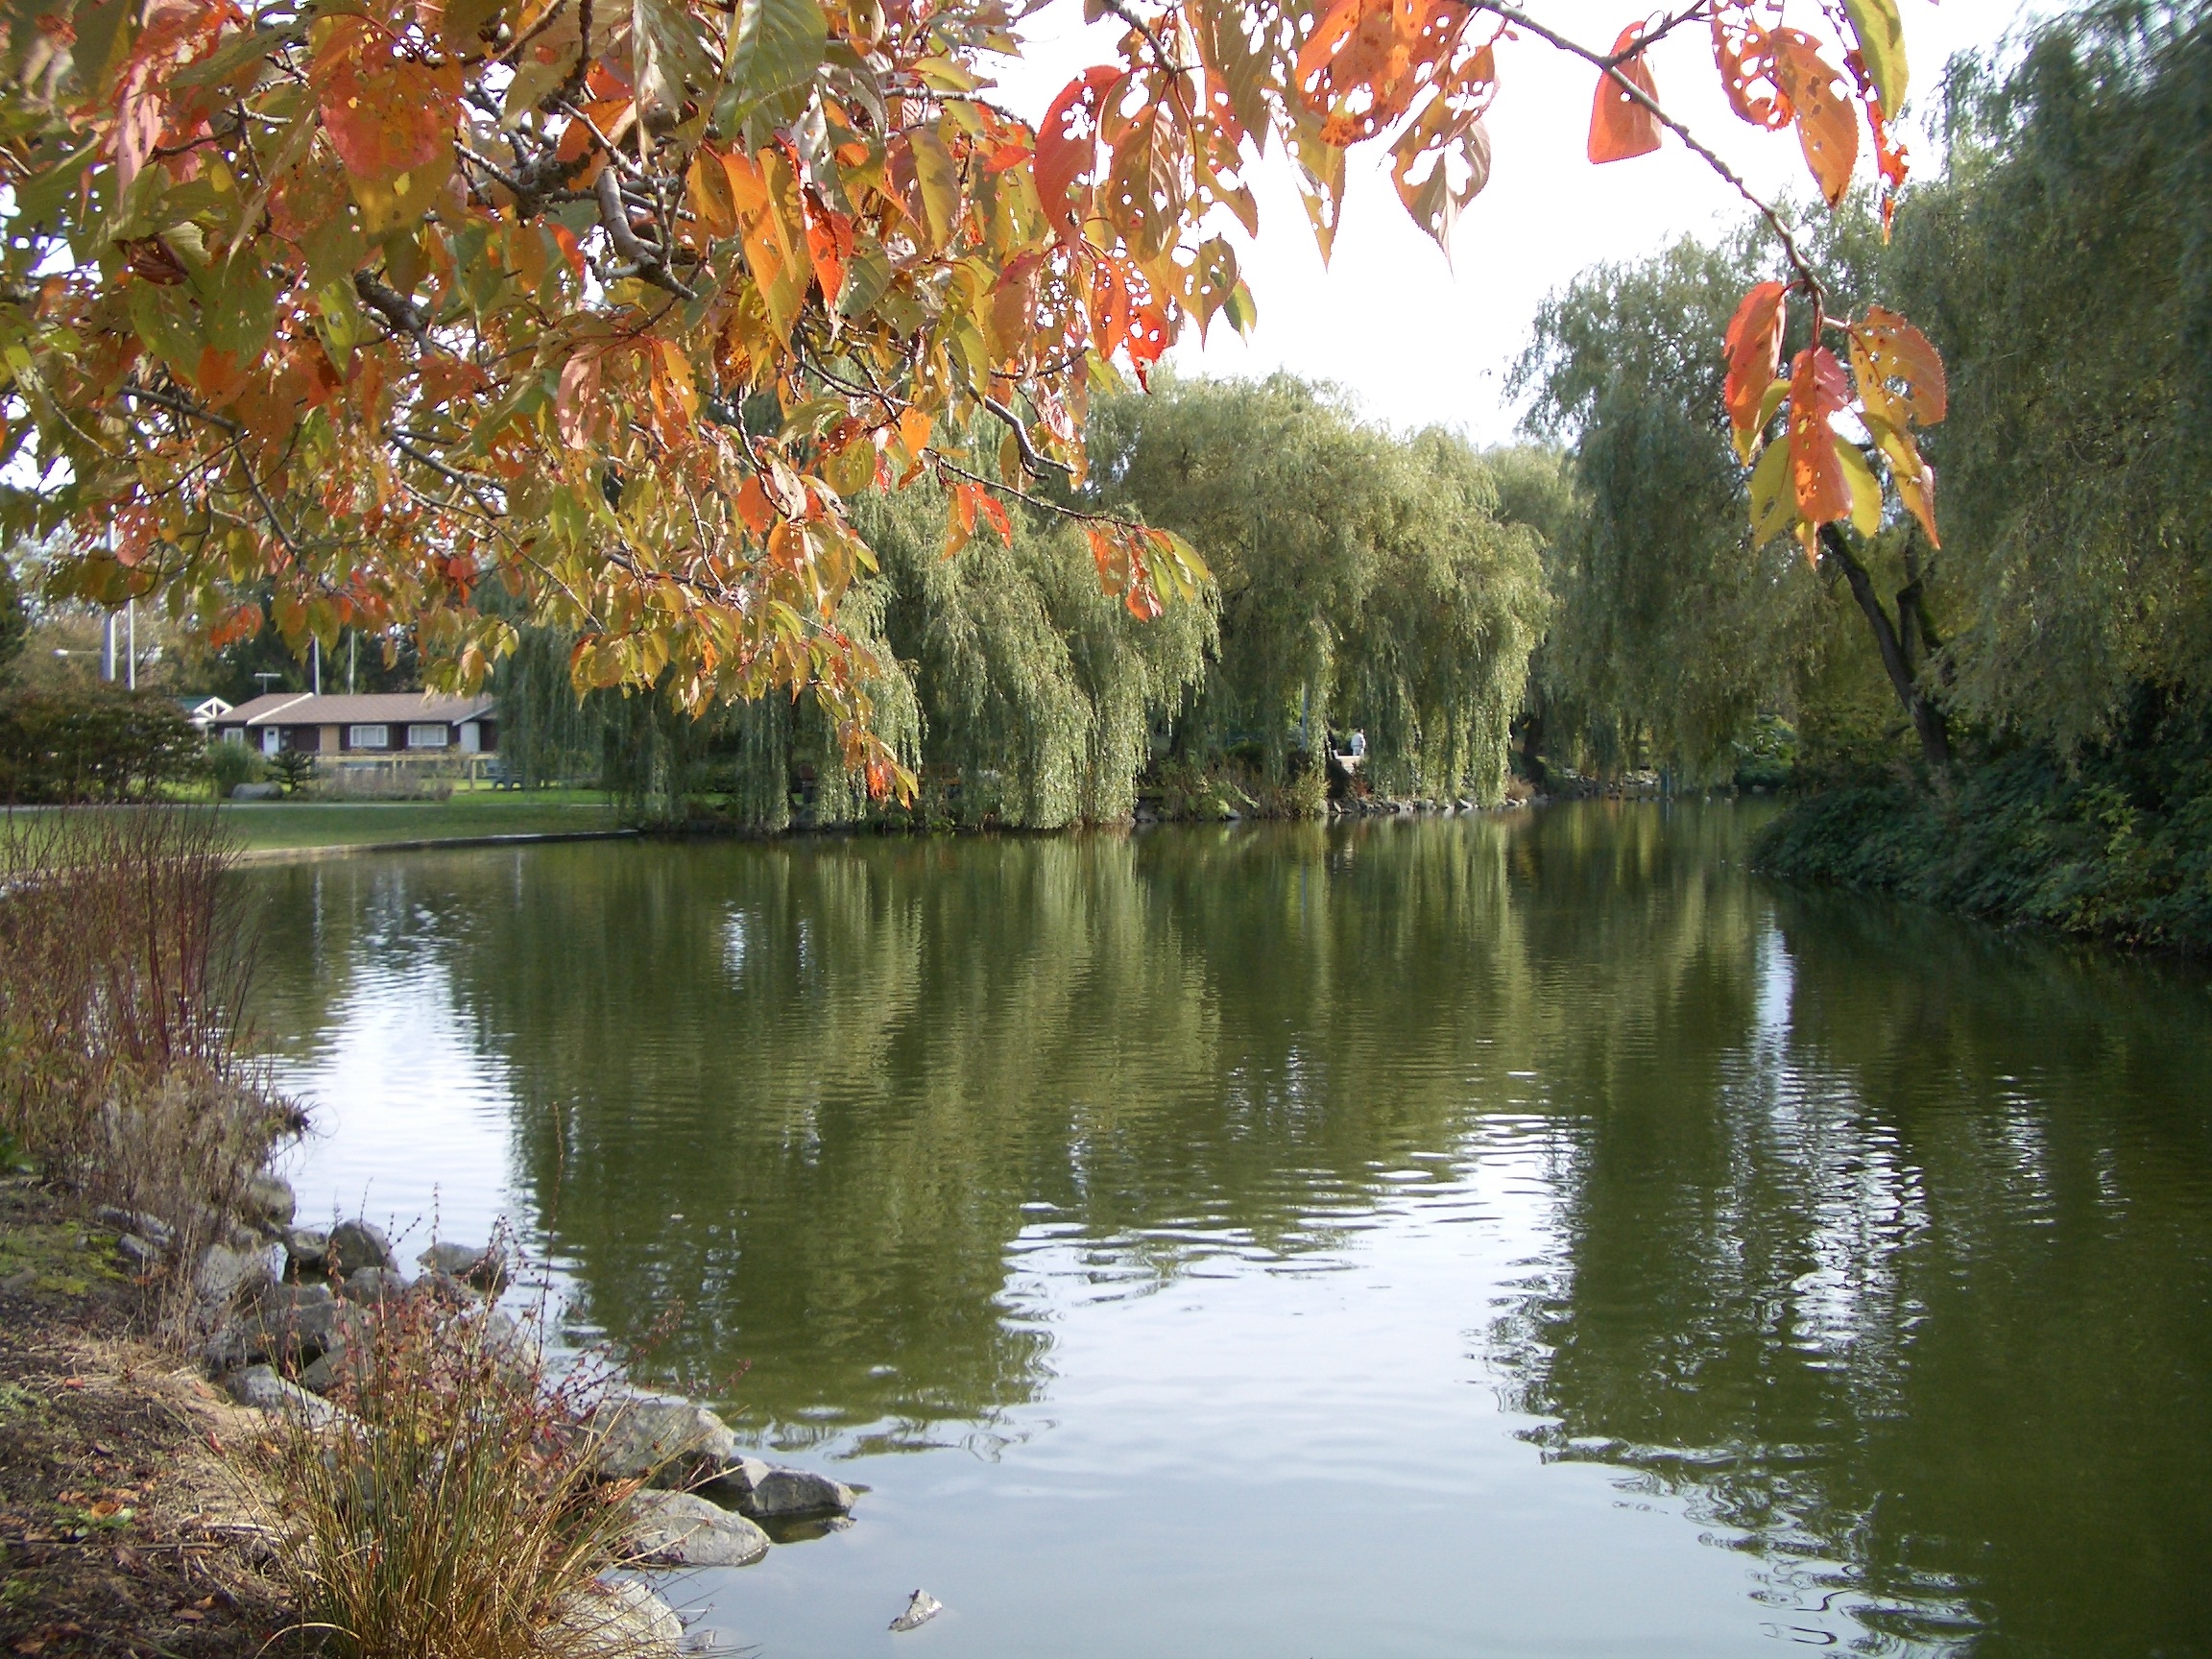
tree, water, nature, plant, leaf, fall, flower, lake, river, pond, stream, reflection, autumn, park, botany, colorful, garden, season, waterway, maple leaf, trees, fish pond, woody plant